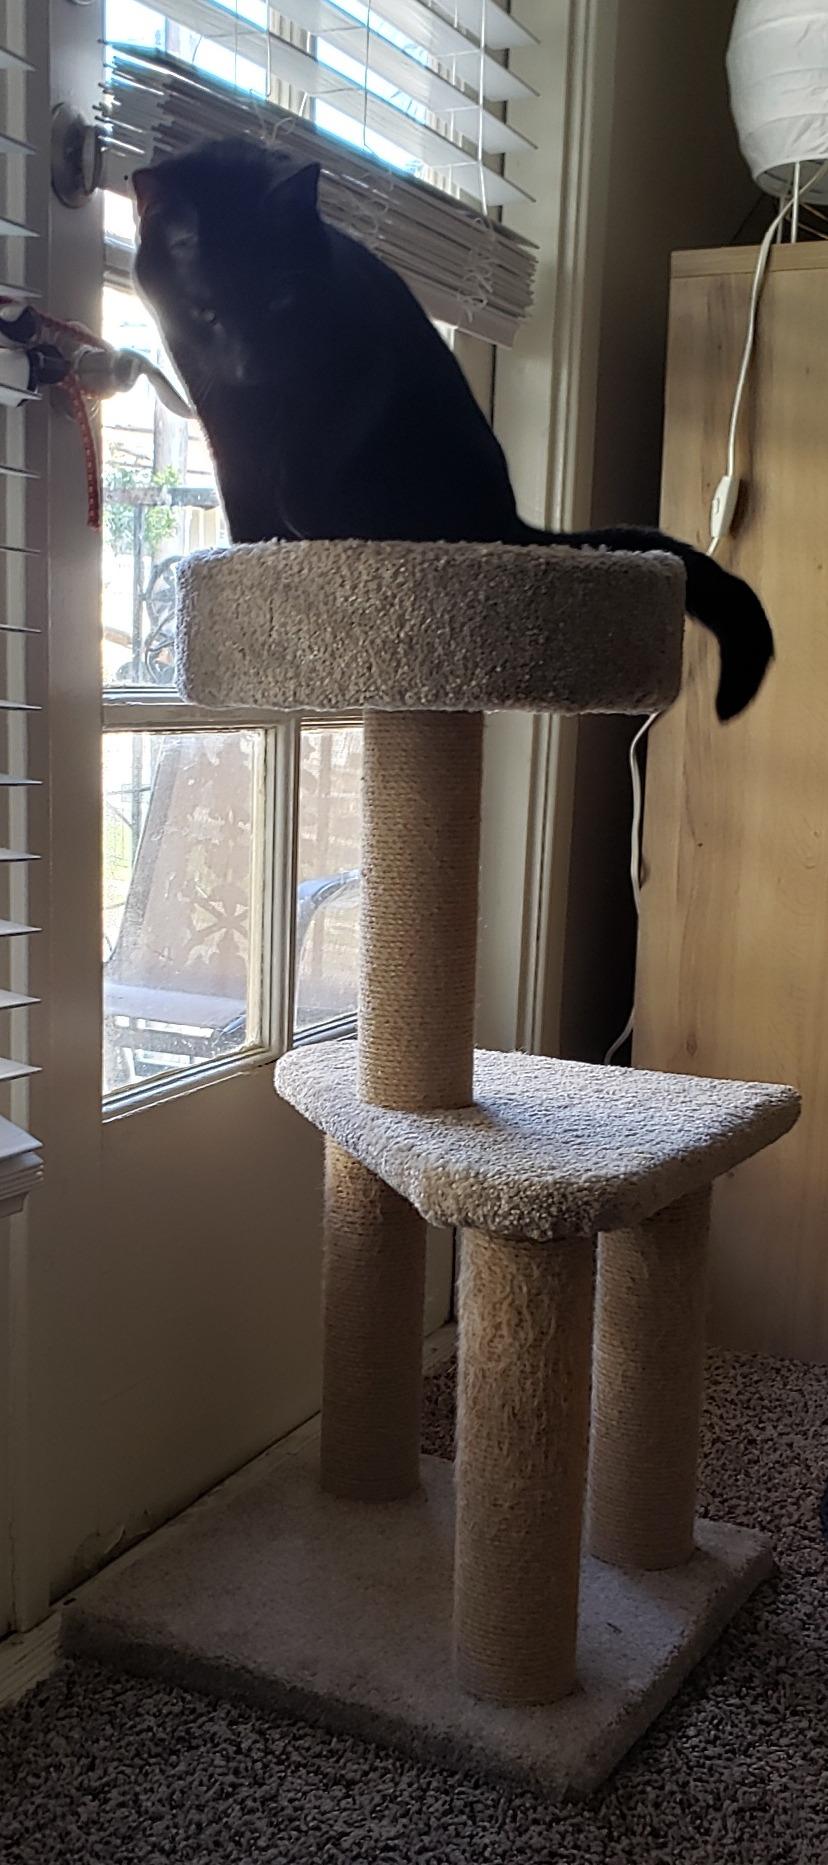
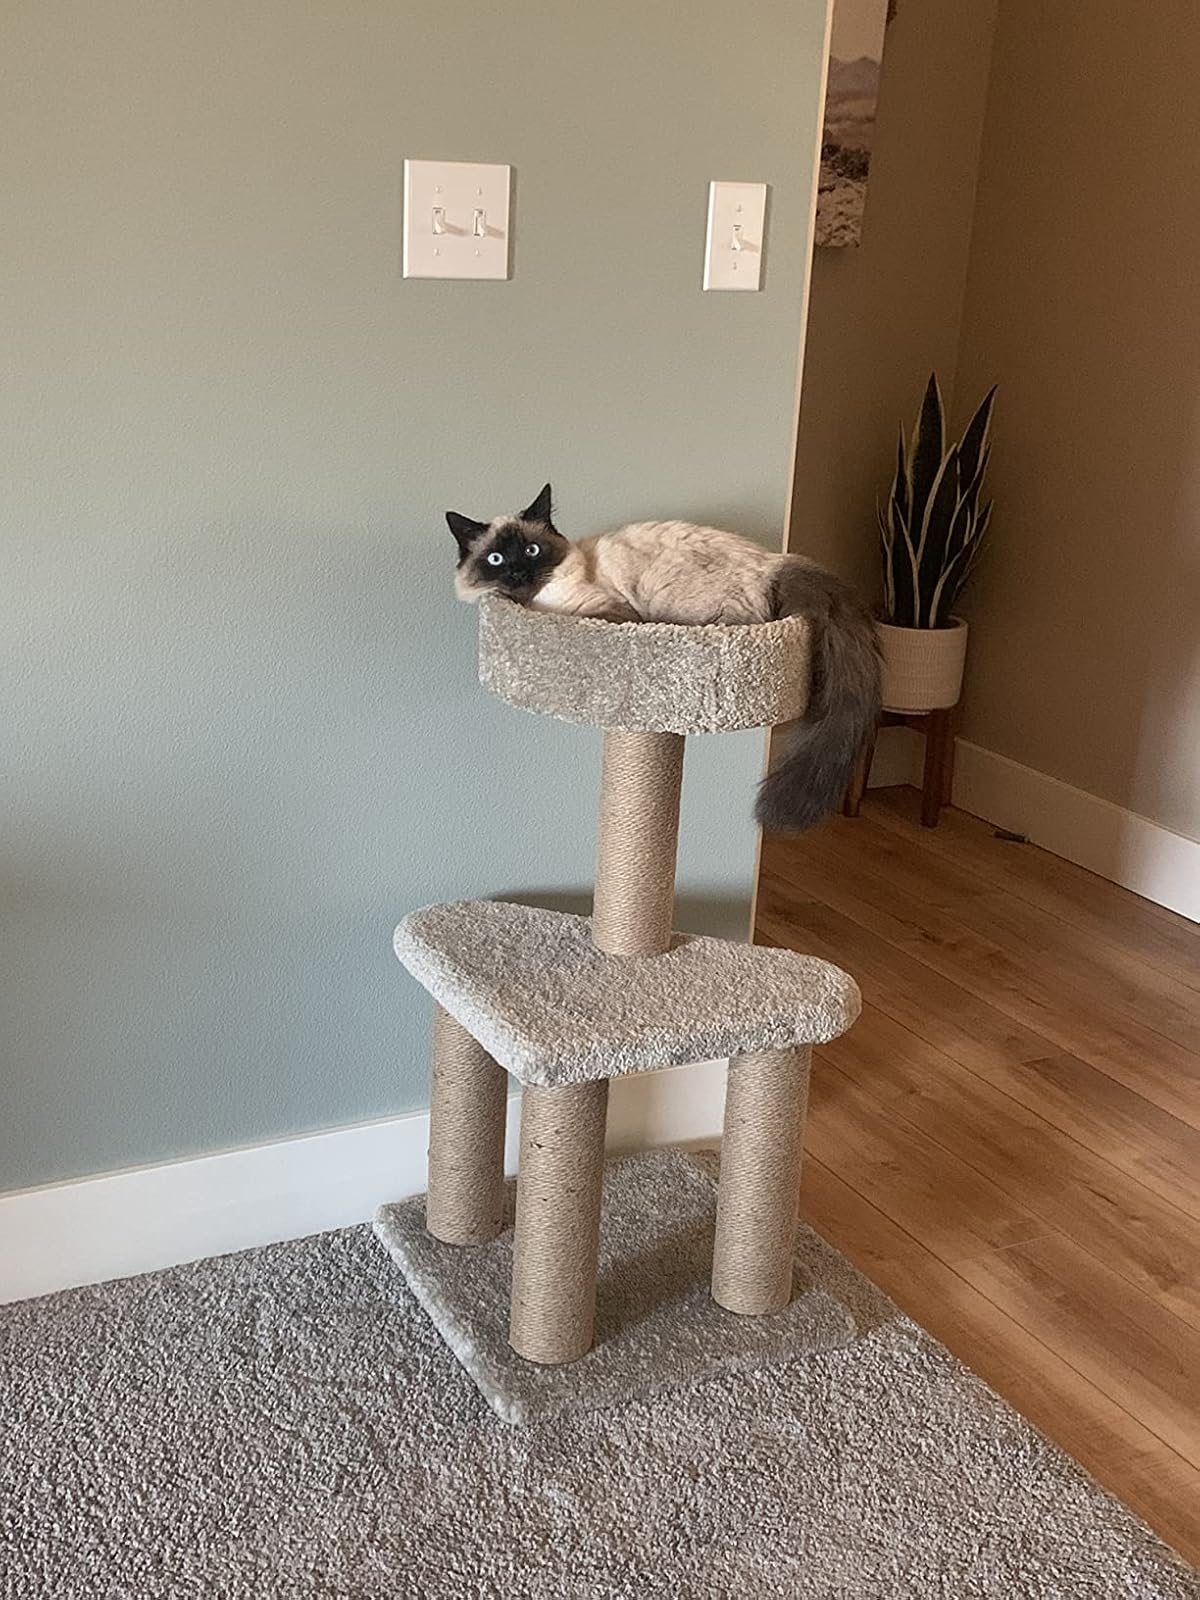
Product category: items_cat tree
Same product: yes